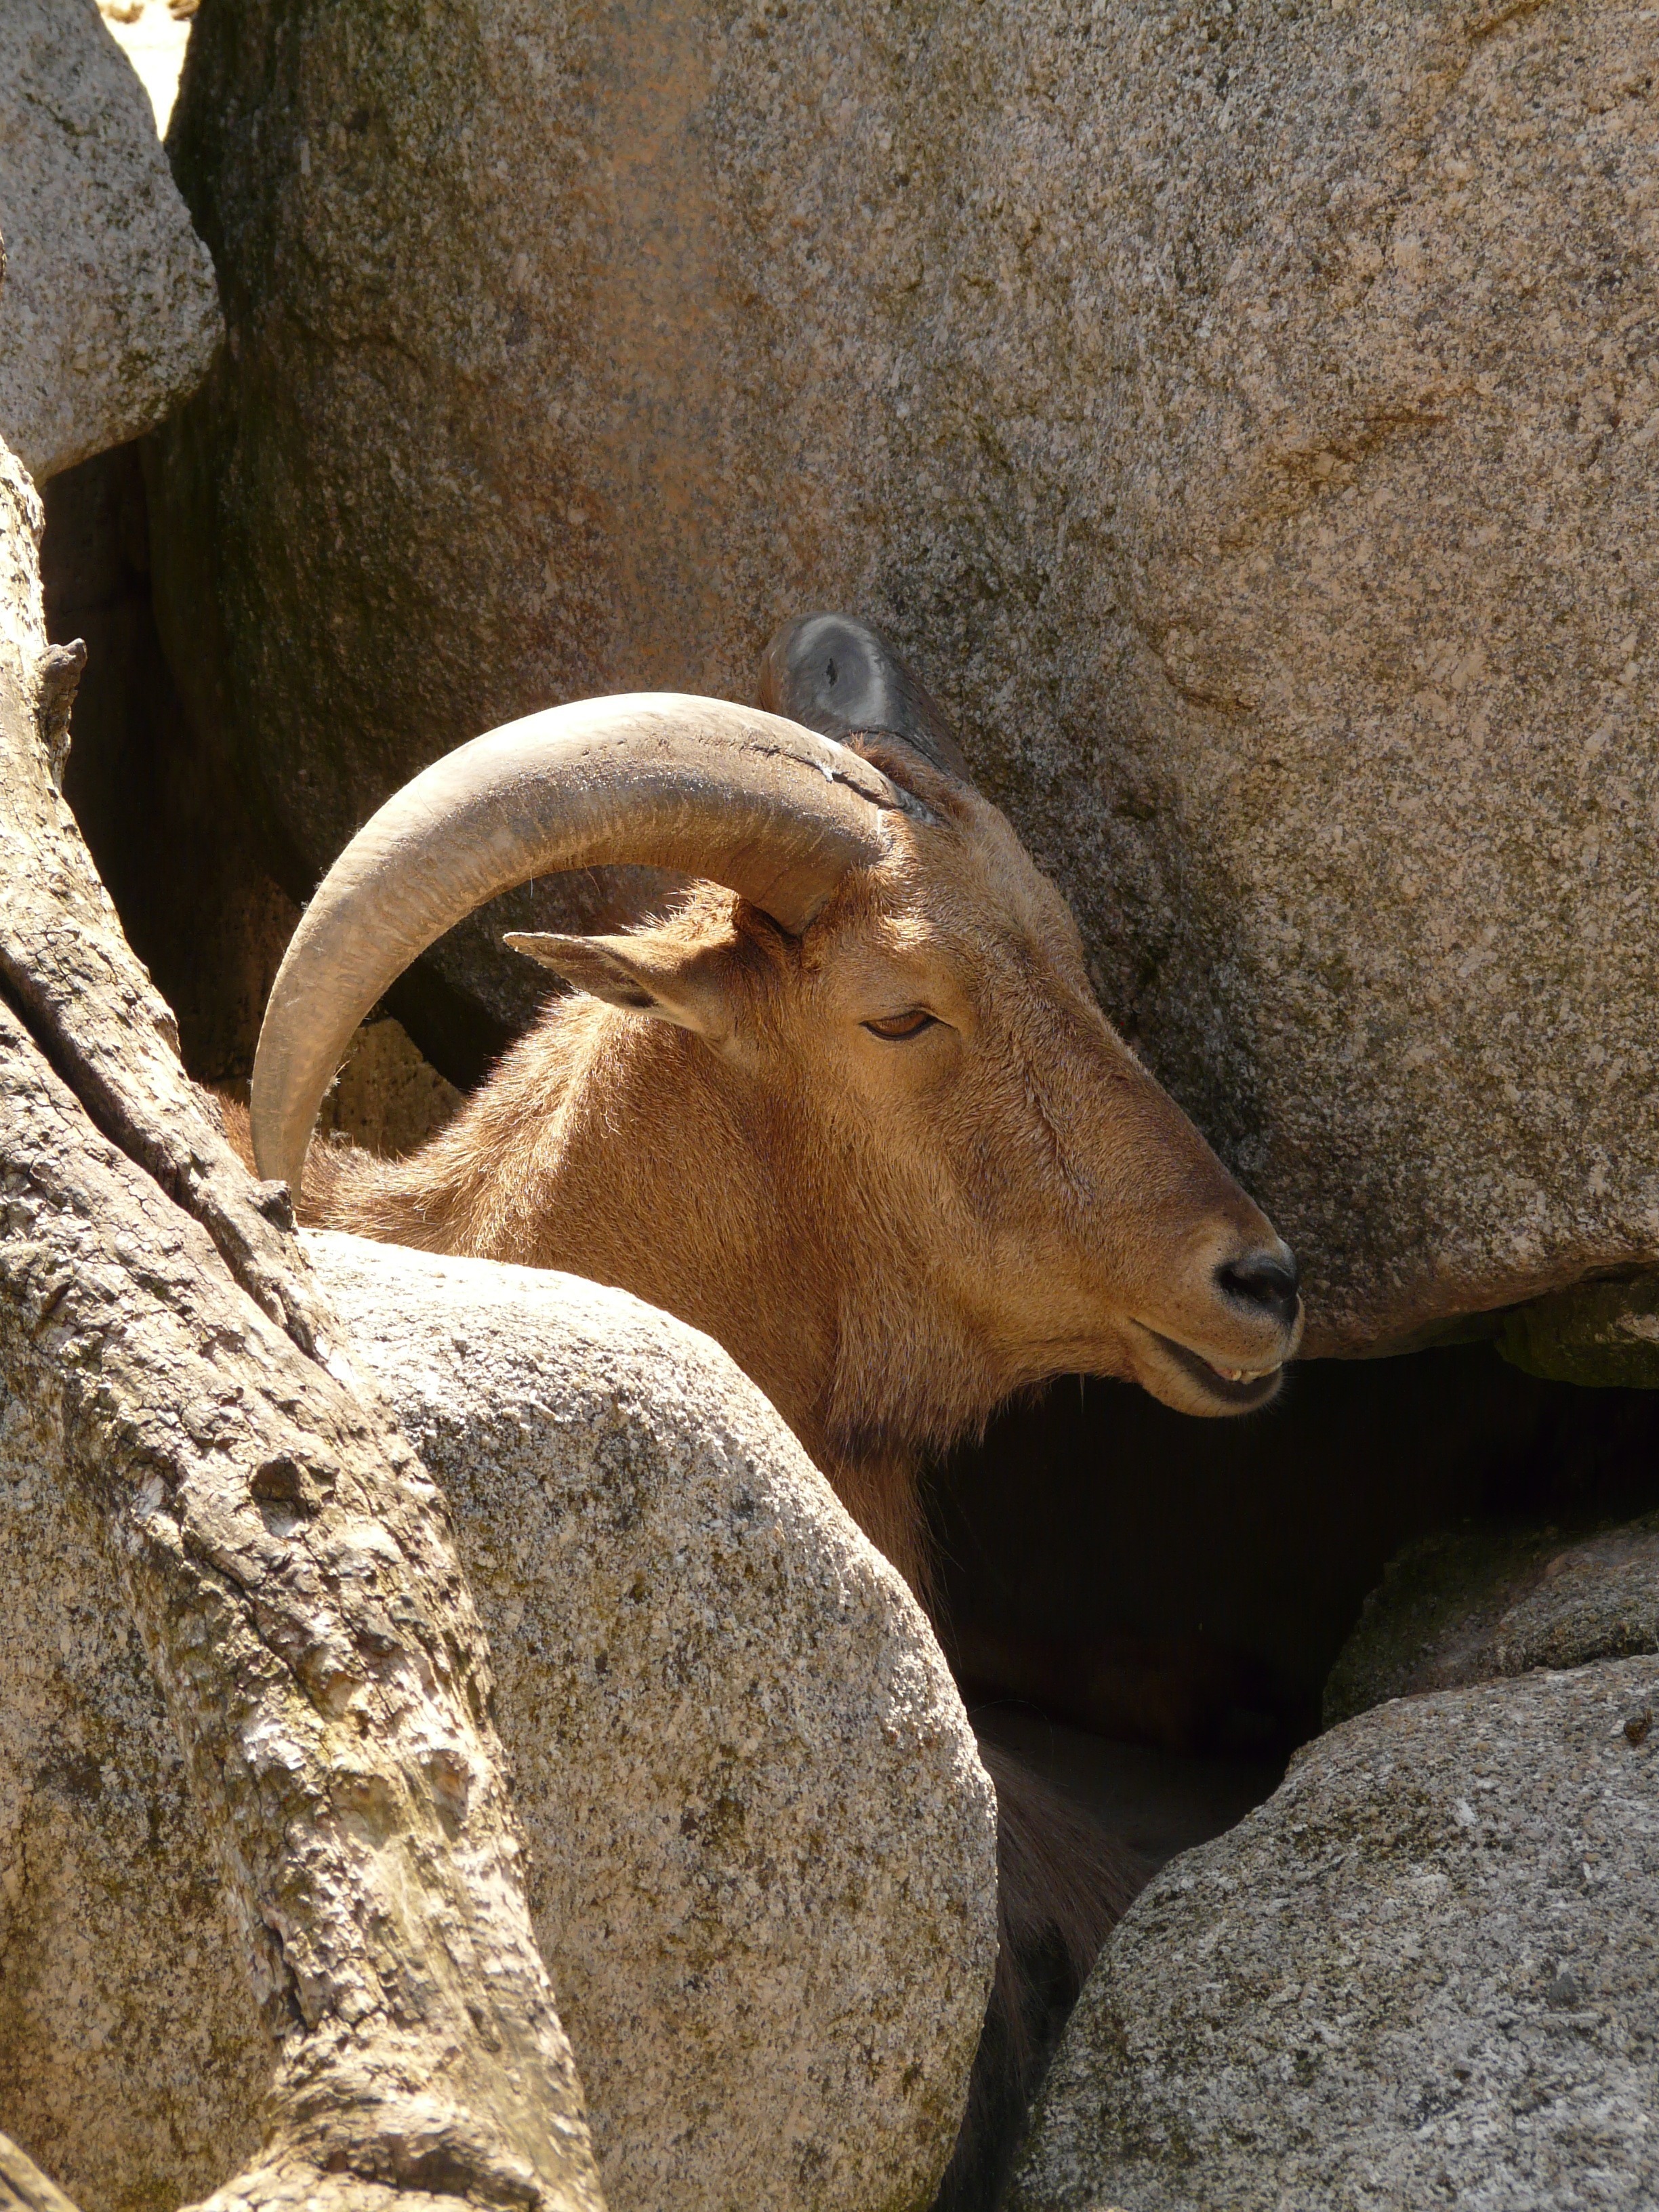
rock, animal, stone, wildlife, goat, zoo, horn, fur, sheep, mammal, fauna, vertebrate, creature, sheeps, horns, bighorn, barbary sheep, mane springer, aoudad sheep